The sea in culture

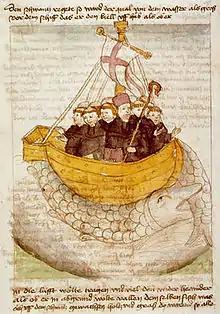
Saint Brendan and the whale. German manuscript, c 1460

Medieval literature offers rich encounters with the sea, as in the well-known romance of Tristan and "The Voyage of Saint Brendan". The sea acts as an arbiter of good and evil and the barrier of fate, as in the mercantilist fifteenth-century poem "The Libelle of Englyshe Polycye". Medieval romances frequently ascribe a prominent role to the sea. The originally Mediterranean family of Apollonius of Tyre romances use the Odyssean format of the extended sea voyage. The story may have influenced "Guillaume Roi d'Angleterre" and Chaucer’s The Man of Law's Tale. Other romances, such as the "Romance of Horn", the "Conte del Graal" of Chrétien de Troyes, "Partonopeu de Blois" or the Tristan legend employ the sea as a structural feature and source of motifs: setting adrift, mythical islands, and self-propelled ships. Some of these maritime motifs appear in the lais of Marie de France. Many religious works written in the Middle Ages reflect on the sea. The ascetic sea desert ("heremum in oceano") appears in Adomnán’s "Life of Columba" or "The Voyage of Saint Brendan", an entirely seaborne tale cognate with the Irish "immram" or maritime pilgrimage tale. The Old English poem "The Seafarer" has a similar background. Sermons sometimes speak of the sea of the world and the ship of the Church, and moralistic interpretations of shipwreck and floods. These motifs in chronicles such as the "Chronica majora" of Matthew Paris, and Adam of Bremen’s "History of the Archbishops of Hamburg-Bremen". Similar motives are treated in Biblical paraphrases, e.g. the anonymous Middle English poem "Patience", and pilgrimage narratives and poems such as "The Book of Margery Kempe", Saewulf's "Voyage", "The Pilgrims' Sea Voyage". Marian devotion created prayers to Mary as the Star of the Sea ("stella maris"), both as lyrics and as features in larger works like John Gower's "Vox Clamantis".